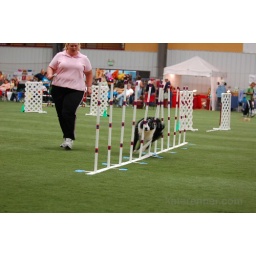
Black and white Border Collie weaving while encouraged by female handler